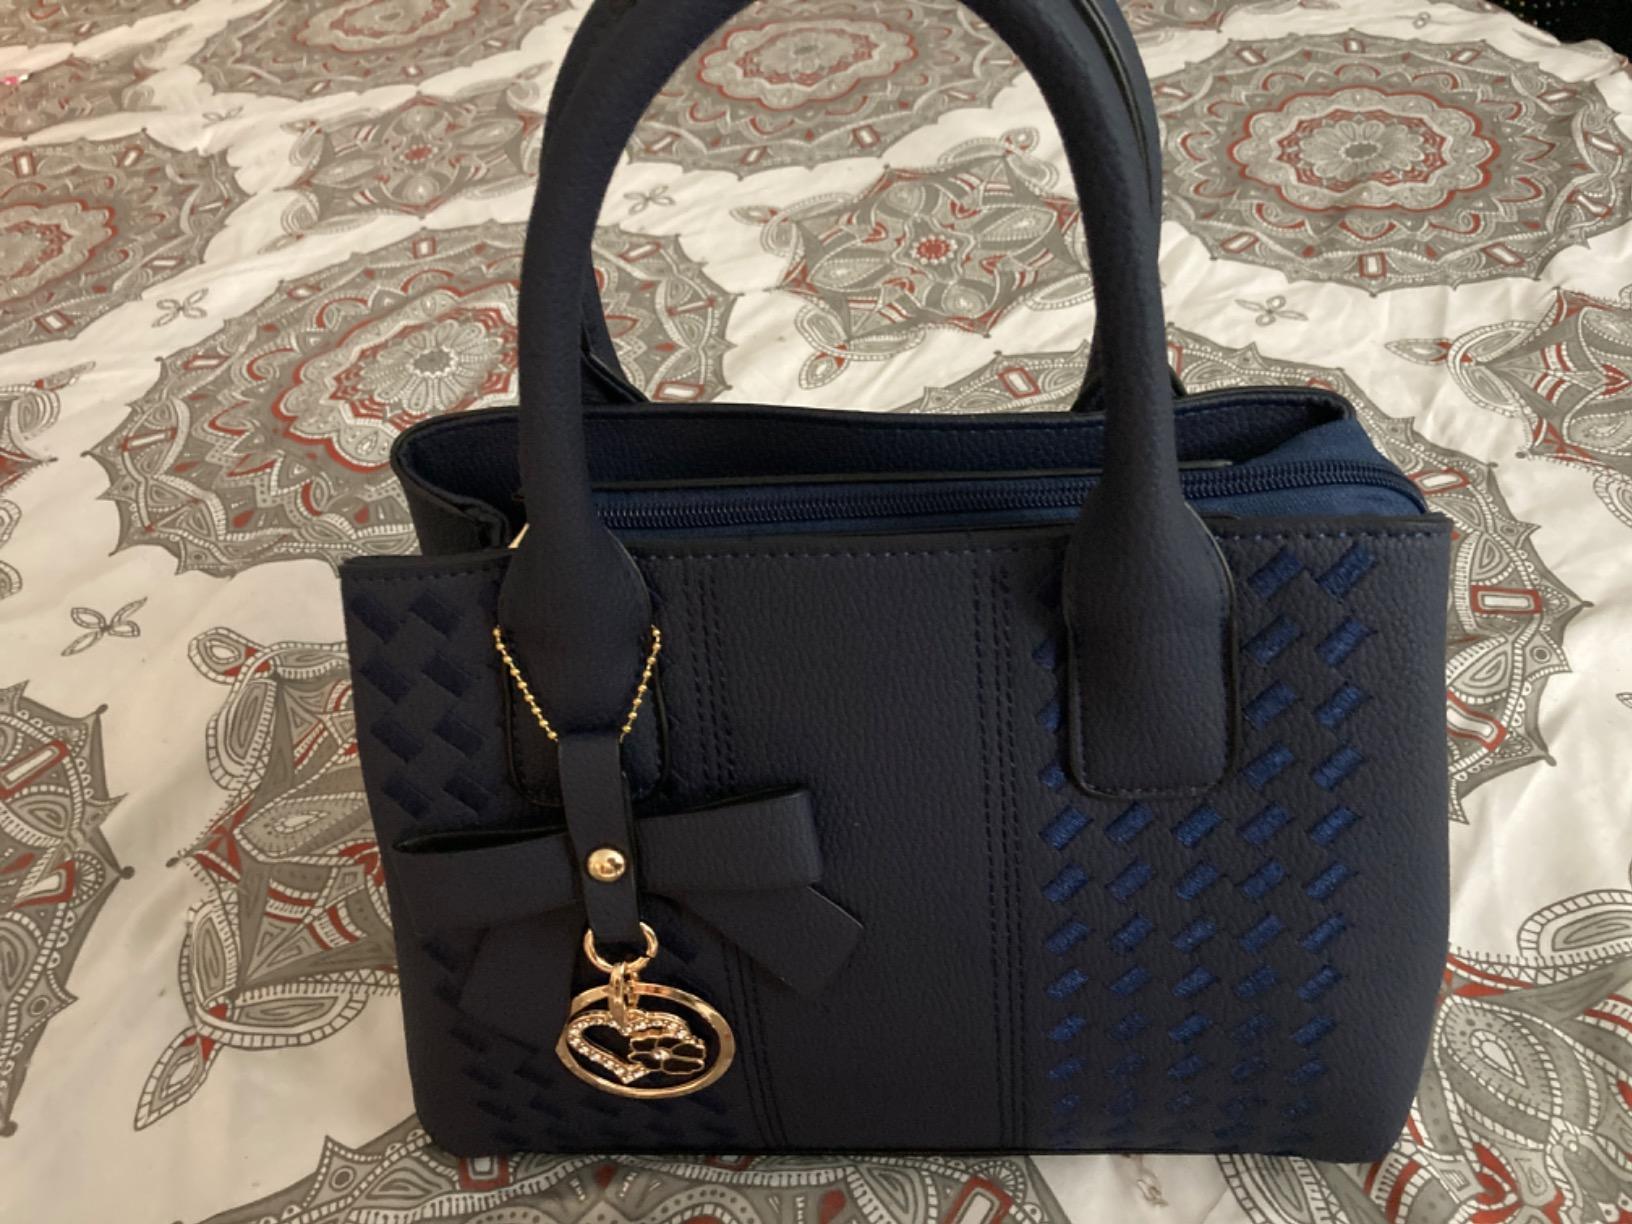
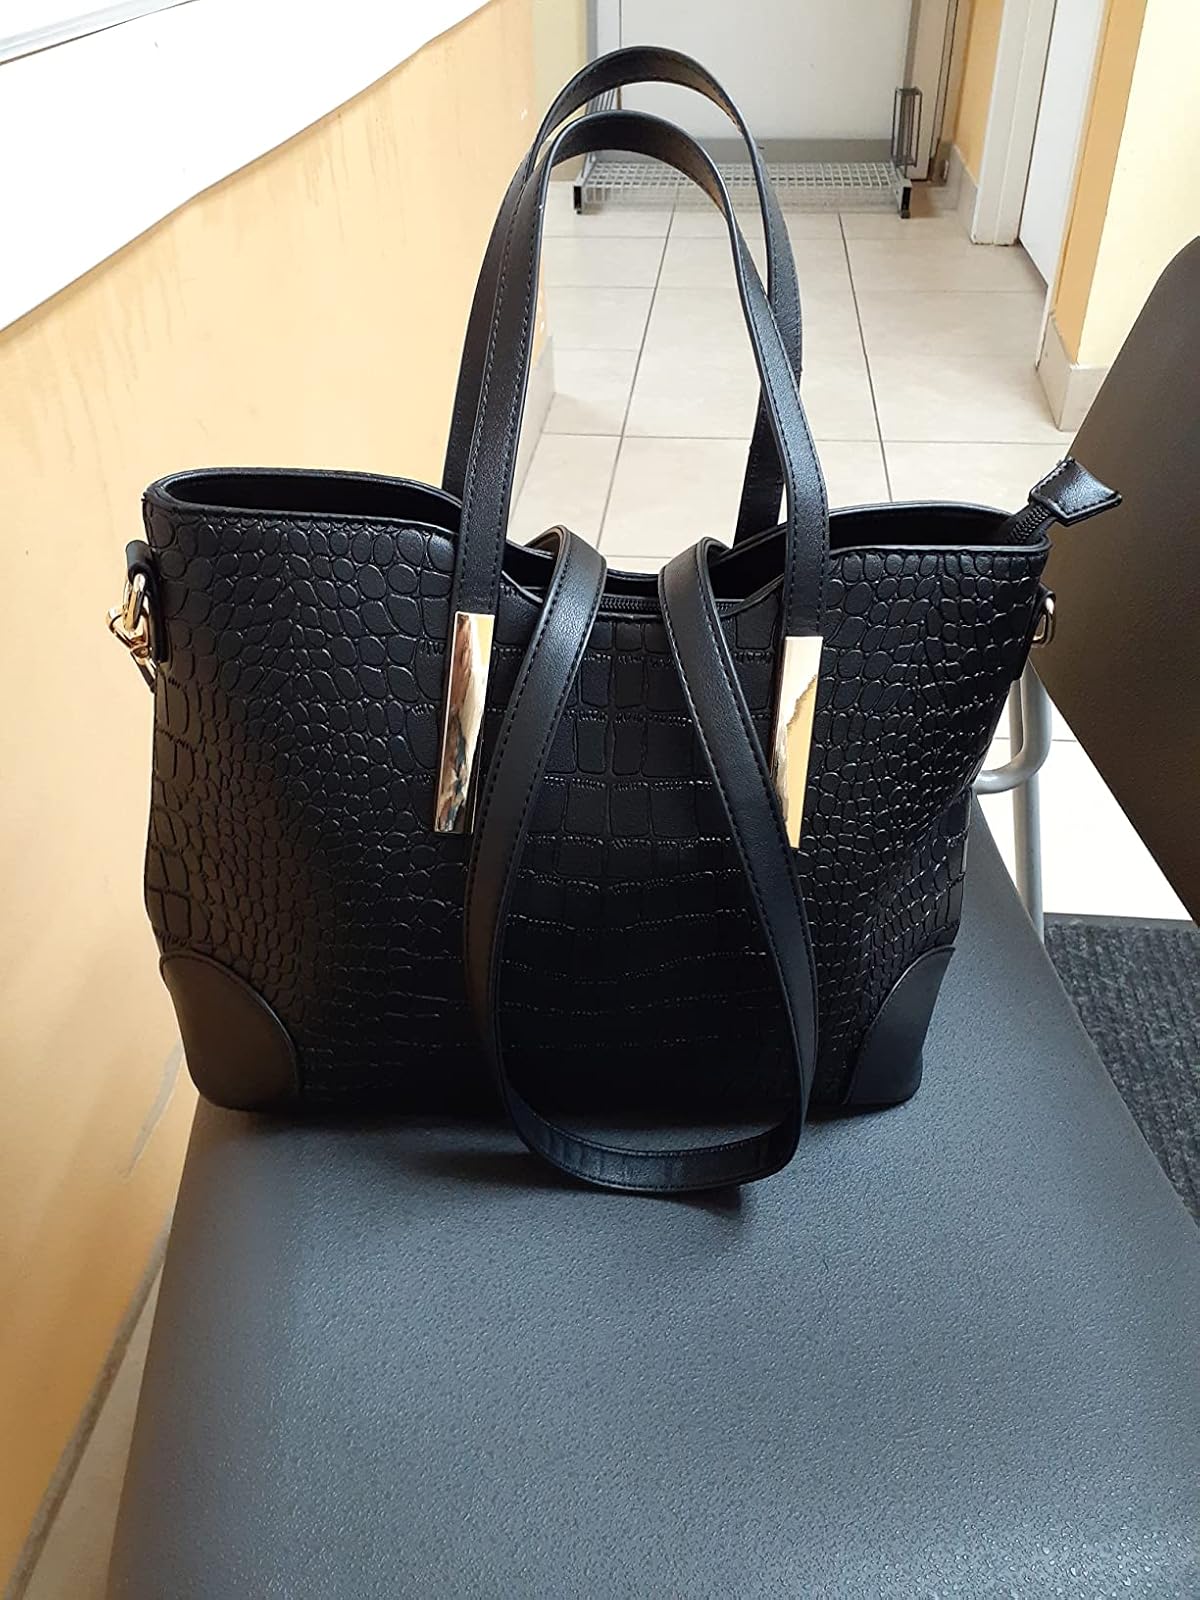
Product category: accessories_handbag
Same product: no